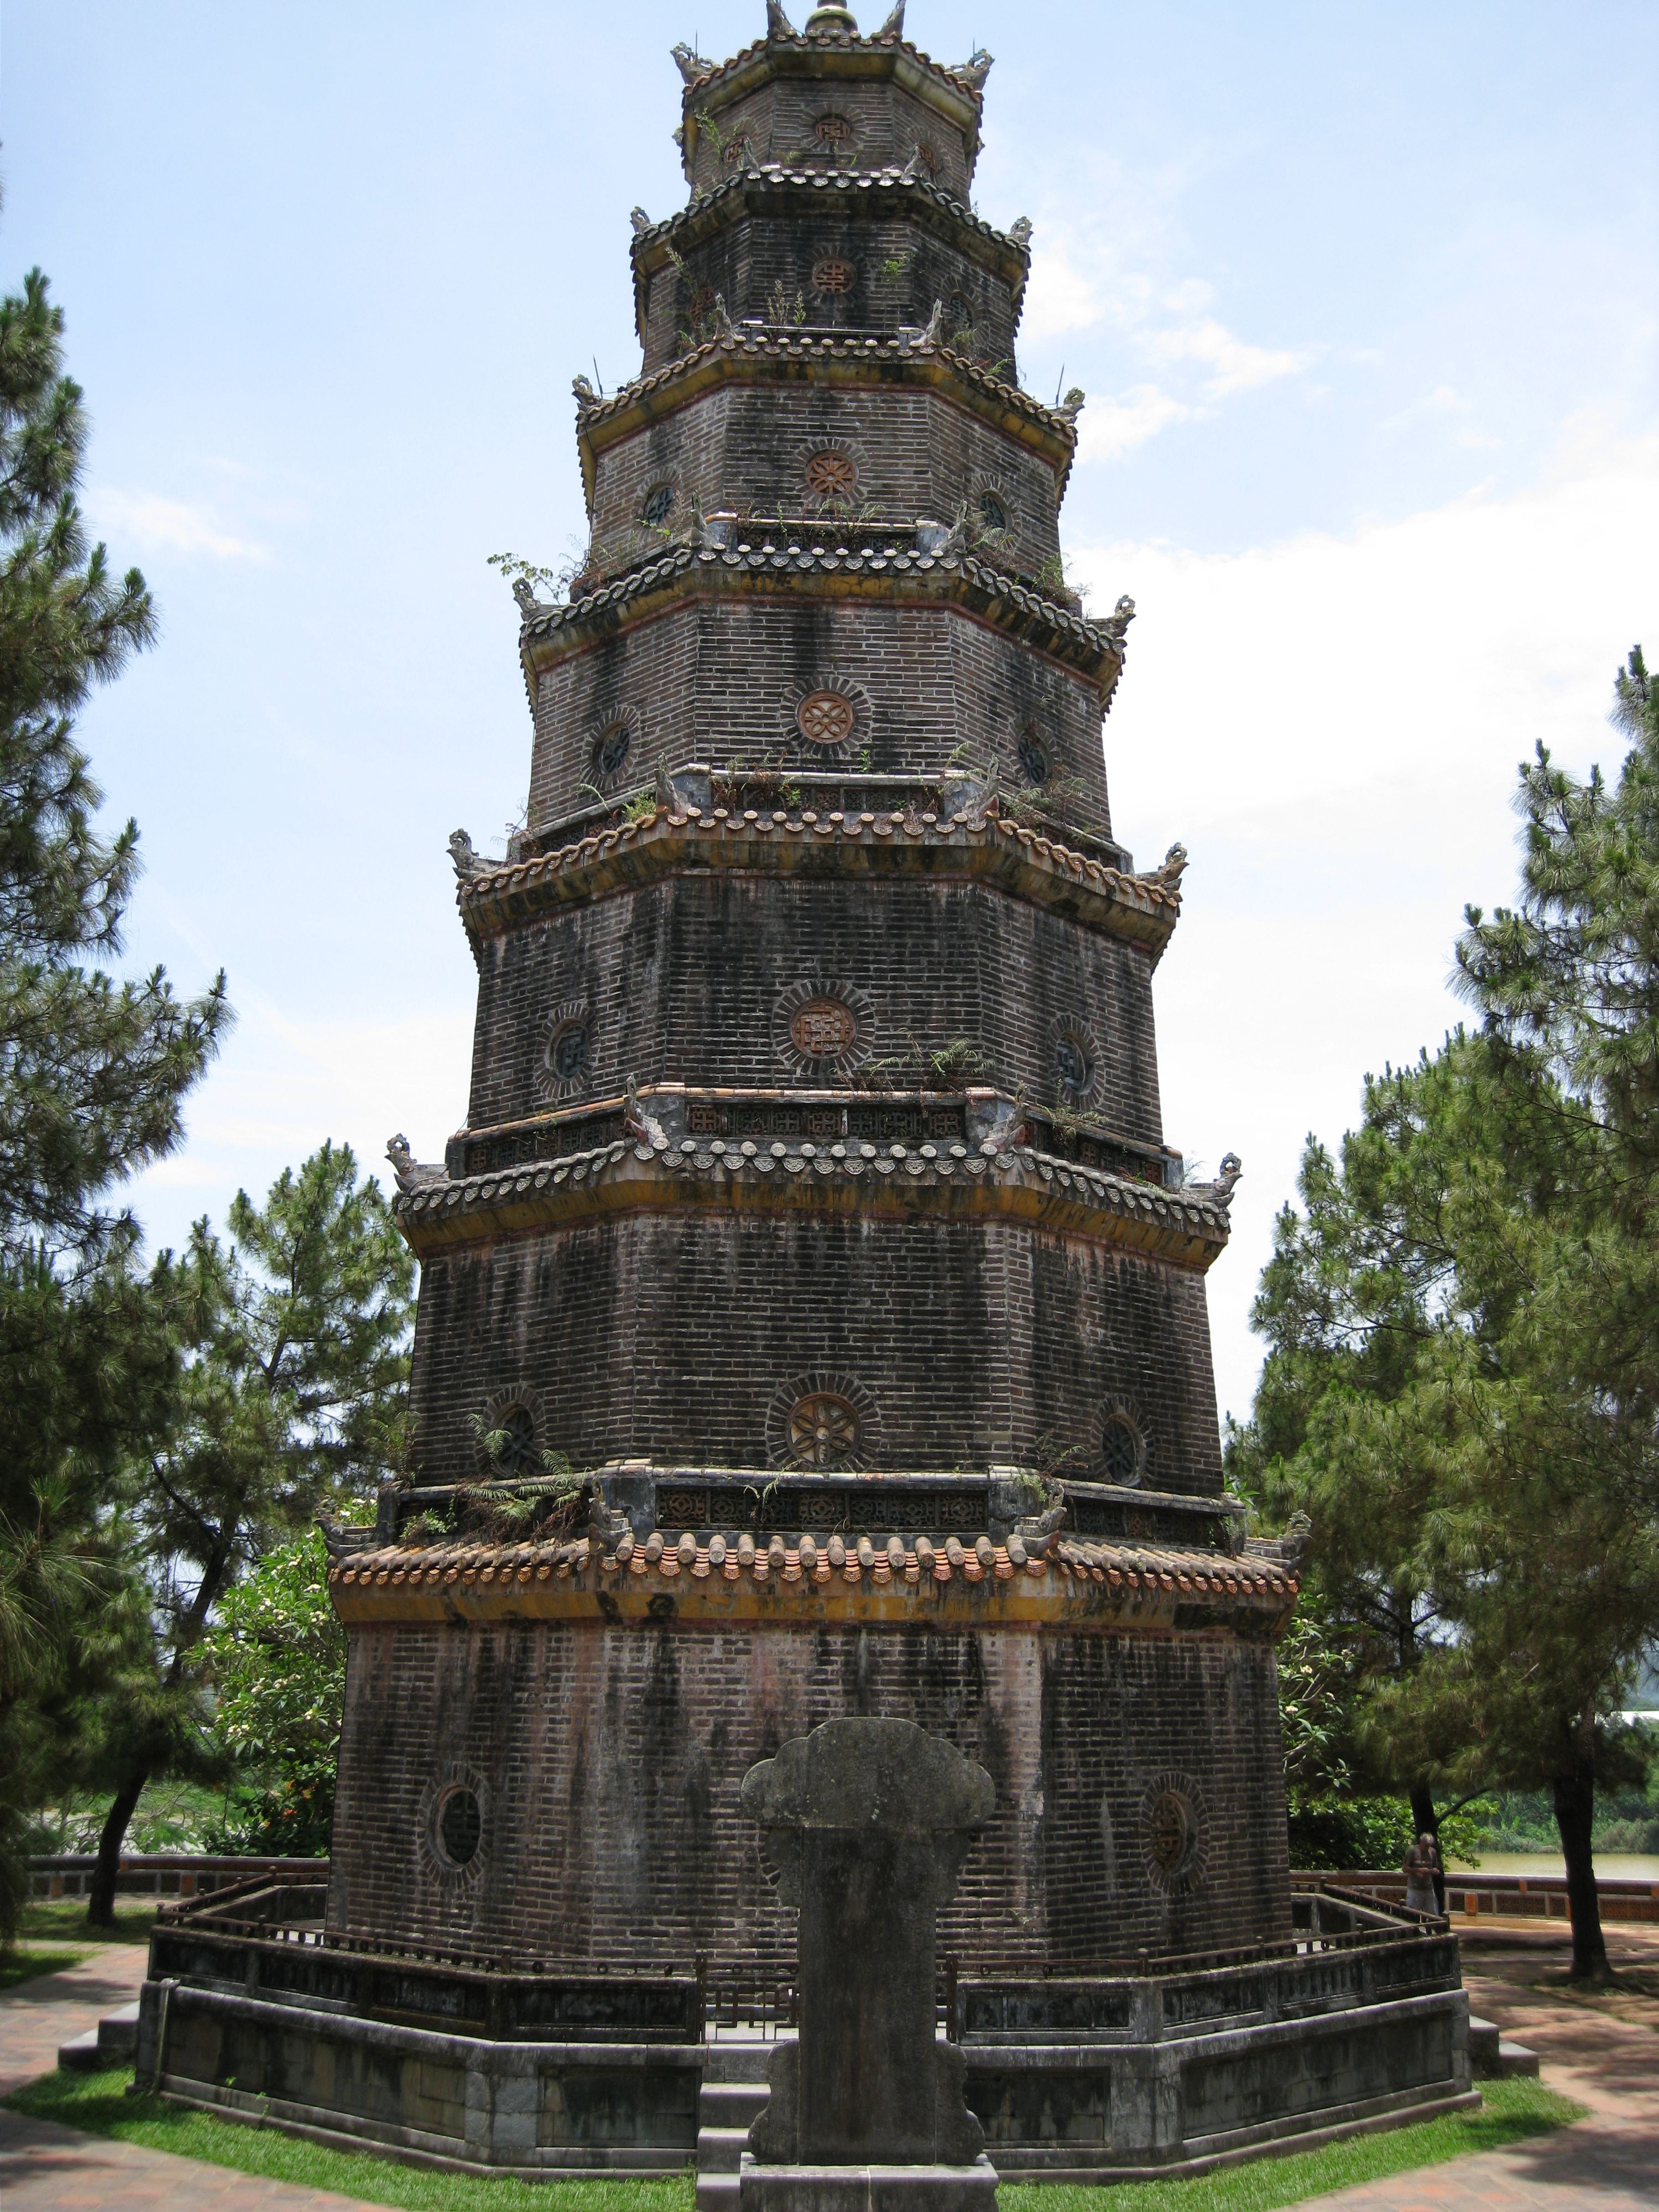
tower, landmark, place of worship, viet nam, temple, pagoda, historic site